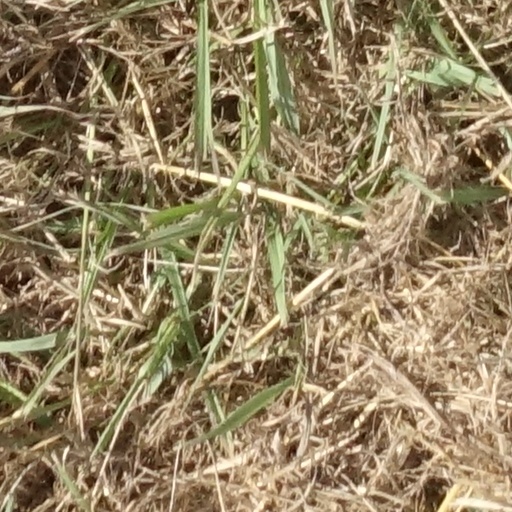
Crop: sorghum